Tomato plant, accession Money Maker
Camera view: bottom (45 deg); turntable rotation: 240 degrees
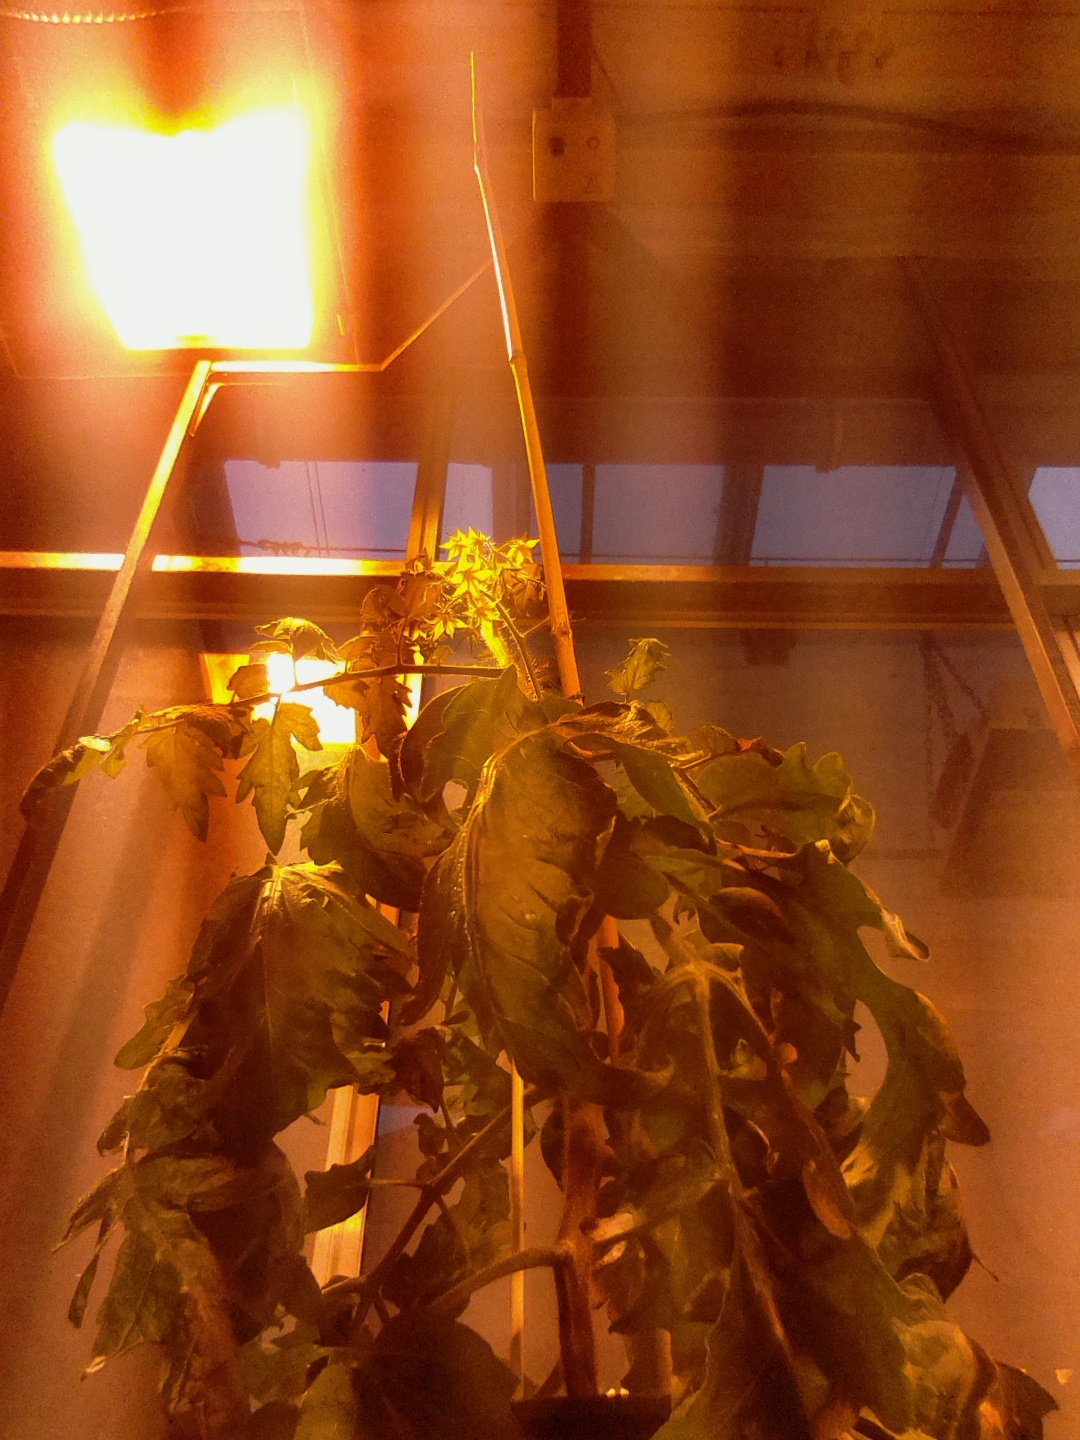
BBCH growth stage 68: Full flowering, 80%-90% of flowers open, more petals falling